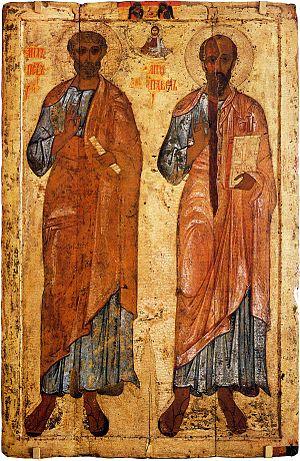
Les apôtres Pierre et Paul est une icône russe ancienne, représentant les apôtres Pierre et Paul, réalisée durant le premier tiers du XIIIᵉ siècle, à Novgorod. L'icône provient de la cathédrale Pierre-et-Paul de Belozersk.
Liste d'icônes russes anciennes créées en Russie avant et pendant la vie d'Alexandre Nevski.
Le signe de bénédiction, appelé aussi geste de bénédiction, est une gestuelle et une représentation iconographique chrétienne qui appelle la protection céleste sur des personnes.